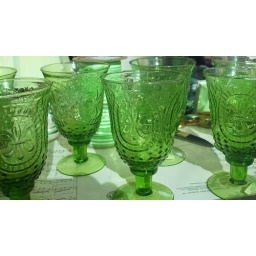
Lovely green glass in a storefront in Pioneer Square